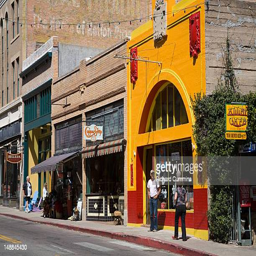
main street in the historic district .